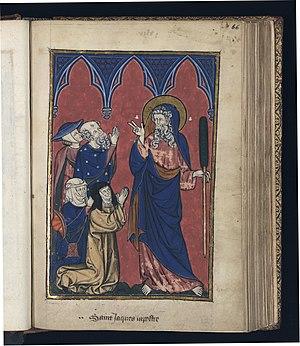
Saint Jacques le Majeur, dans le Livre d'image de Madame Marie.
Le Livre d'images de madame Marie, appelé aussi Images de la vie du Christ et des saints est un manuscrit enluminé, daté vers 1285, conservé à Bibliothèque nationale de France. Il contient 87 miniatures en pleine page peintes par deux artistes dans le Brabant ou le Hainaut, peut-être à Cambrai. Il a probablement été commandé par Marie de Rethel.
Manassès V, mort en 1272, fut comte de Rethel de 1262 à 1272. Il était fils de Hugues II, comte de Rethel, et de Félicité de Broyes, dame de Beaufort et de Ramerupt.